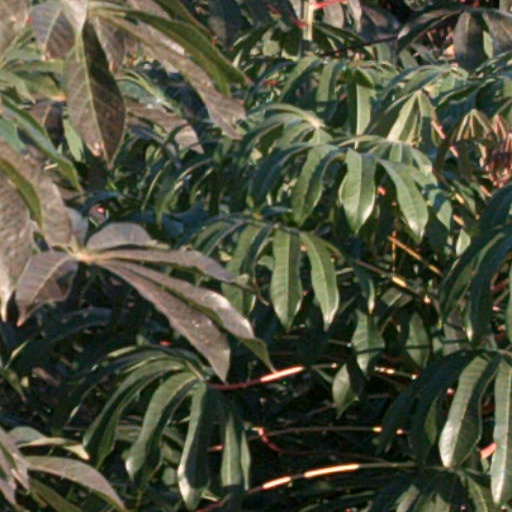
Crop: cassava